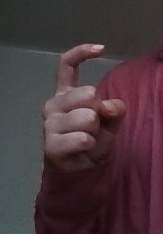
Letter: ra